Wilson–Lenox House

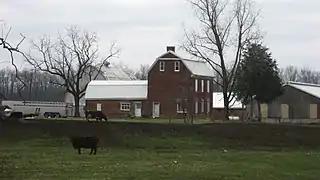
Northern side of the house, surrounded by other buildings

The Wilson–Lenox House, also known as the "Marvin Ditmer House", is a historic house west of Sidney in Washington Township, Shelby County, Ohio, United States. Built in the Dutch Colonial style, the house was built in the 1810s; it was the first brick house in Shelby County. Sources disagree about its date of construction: some believe that it was built in 1810, while others hold that it was erected in 1816.